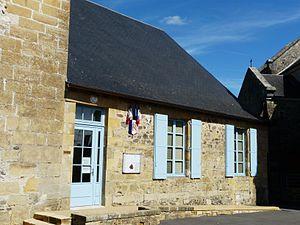
La mairie de Dussac, Dordogne, France.
Dussac est une commune française située dans le département de la Dordogne, en région Nouvelle-Aquitaine.